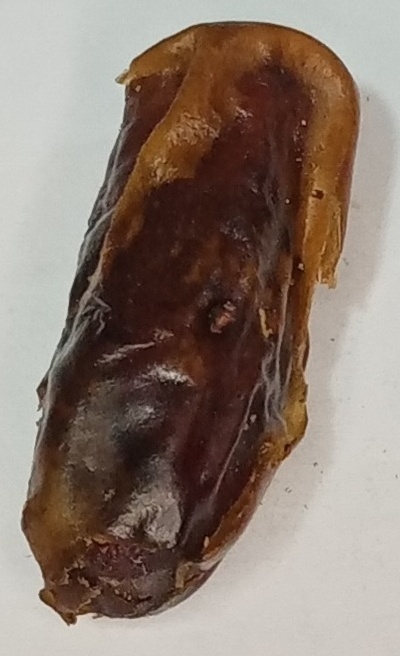
Variety: gajar
Size: large
Grade: grade-2